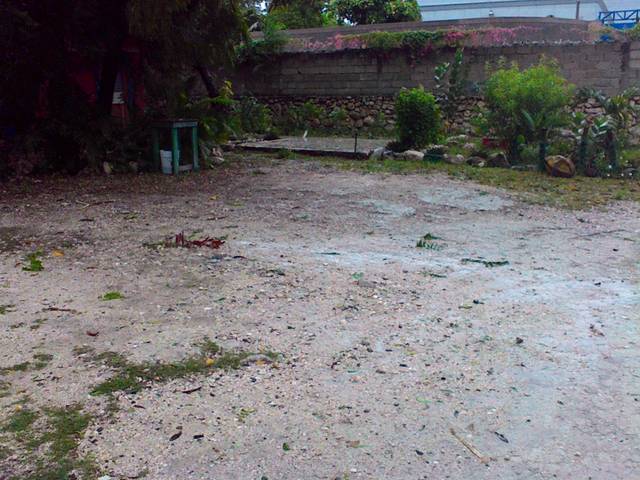
Region: Haiti
Coordinates: 18.574, -72.282